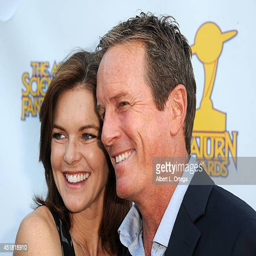
actor and martial artist arrive for awards held